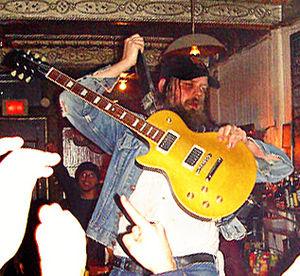
Ian Blurton, chanteur et guitariste du groupe C'mon, joue sur le bar de la Casa del Popolo, à Montréal le 27 janvier 2006.
Ian Blurton est un guitariste rock, compositeur et producteur originaire de Toronto, Ontario, Canada.